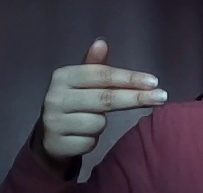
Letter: ghain